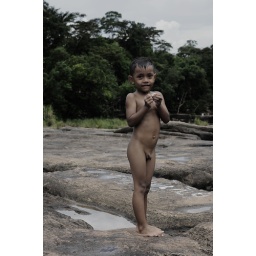
he was swimming in the river and ran over to me.